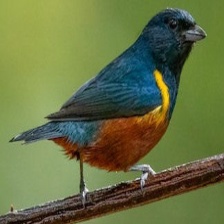
Species: CHESTNET BELLIED EUPHONIA
Scientific name: EUPHONIA PECTORALIS